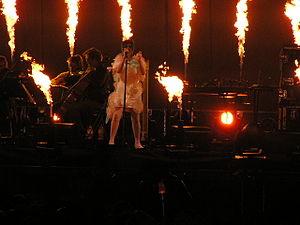
Le Fuji Rock Festival est le plus important festival de musique rock du Japon, à la fois en raison des artistes qui s'y produisent et du public qui le fréquente chaque année. Il se déroule les derniers vendredi, samedi et dimanche de juillet pour trois jours et trois nuits de festival non-stop. Les cinq scènes principales sont espacées d'environ 20 minutes à pied dans les montagnes de Naeba, dans la préfecture de Niigata au Japon. Le festival se décline en sept scènes différentes. La Green Stage, le secteur le plus important, a une capacité de plus de 30 000 personnes. En 2005, plus de 100 000 personnes ont assisté au festival.